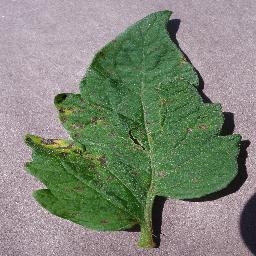
Label: Tomato___Septoria_leaf_spot